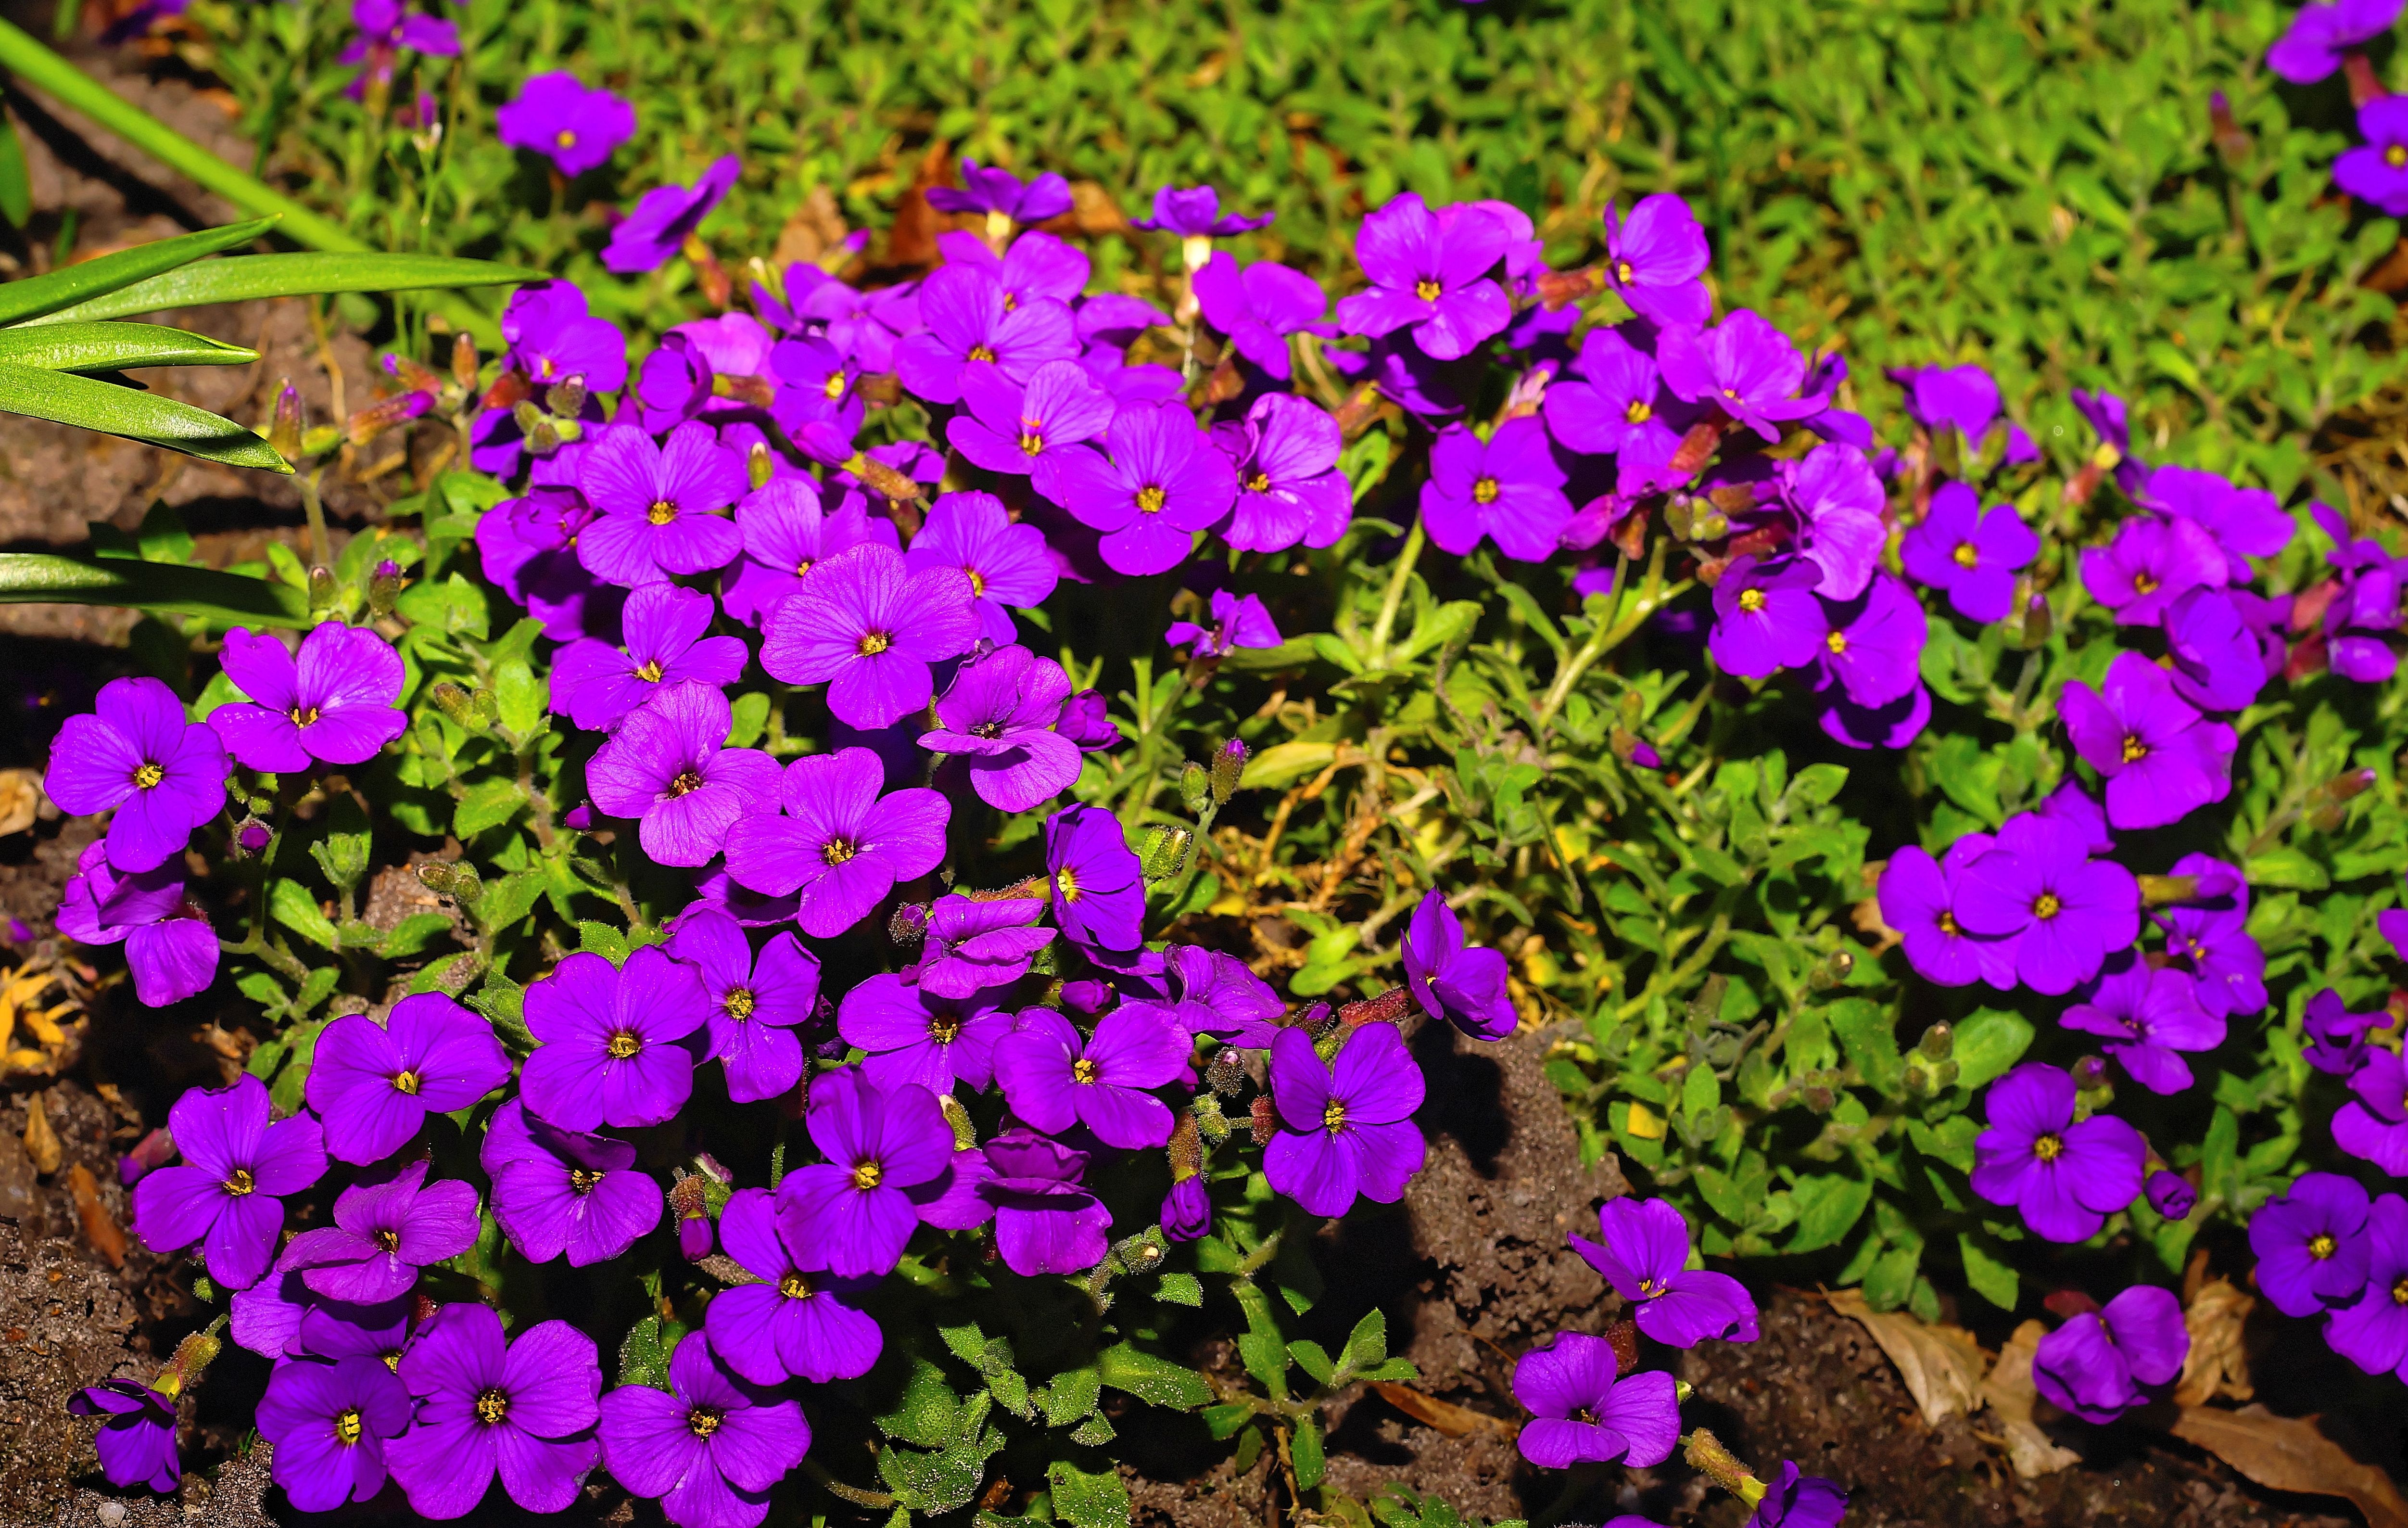
nature, plant, flower, purple, spring, botany, close, flora, wildflower, flowers, purple flowers, purple flower, viola, flowering plant, aubretia, annual plant, land plant, violet family, english lavender